Apostolic Vicariate of Herzegovina

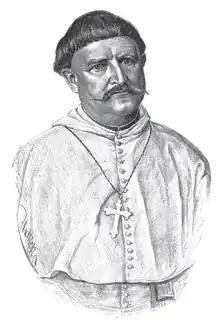
Bishop Anđeo Kraljević, OFM, succeeded Bishop Rafael Barišić as the apostolic vicar of Herzegovina

On 7 December 1864, Barišić was succeeded by Fr. Anđeo Kraljević, also a Franciscan and Custos of the Franciscan Custody of Herzegovina. He was consecrated a bishop in Zadar on 25 March 1865 and installed as apostolic vicar on 13 June 1865. Kraljević was one of the initiative's leaders in establishing the Apostolic Vicariate in Herzegovina in the 1840s.